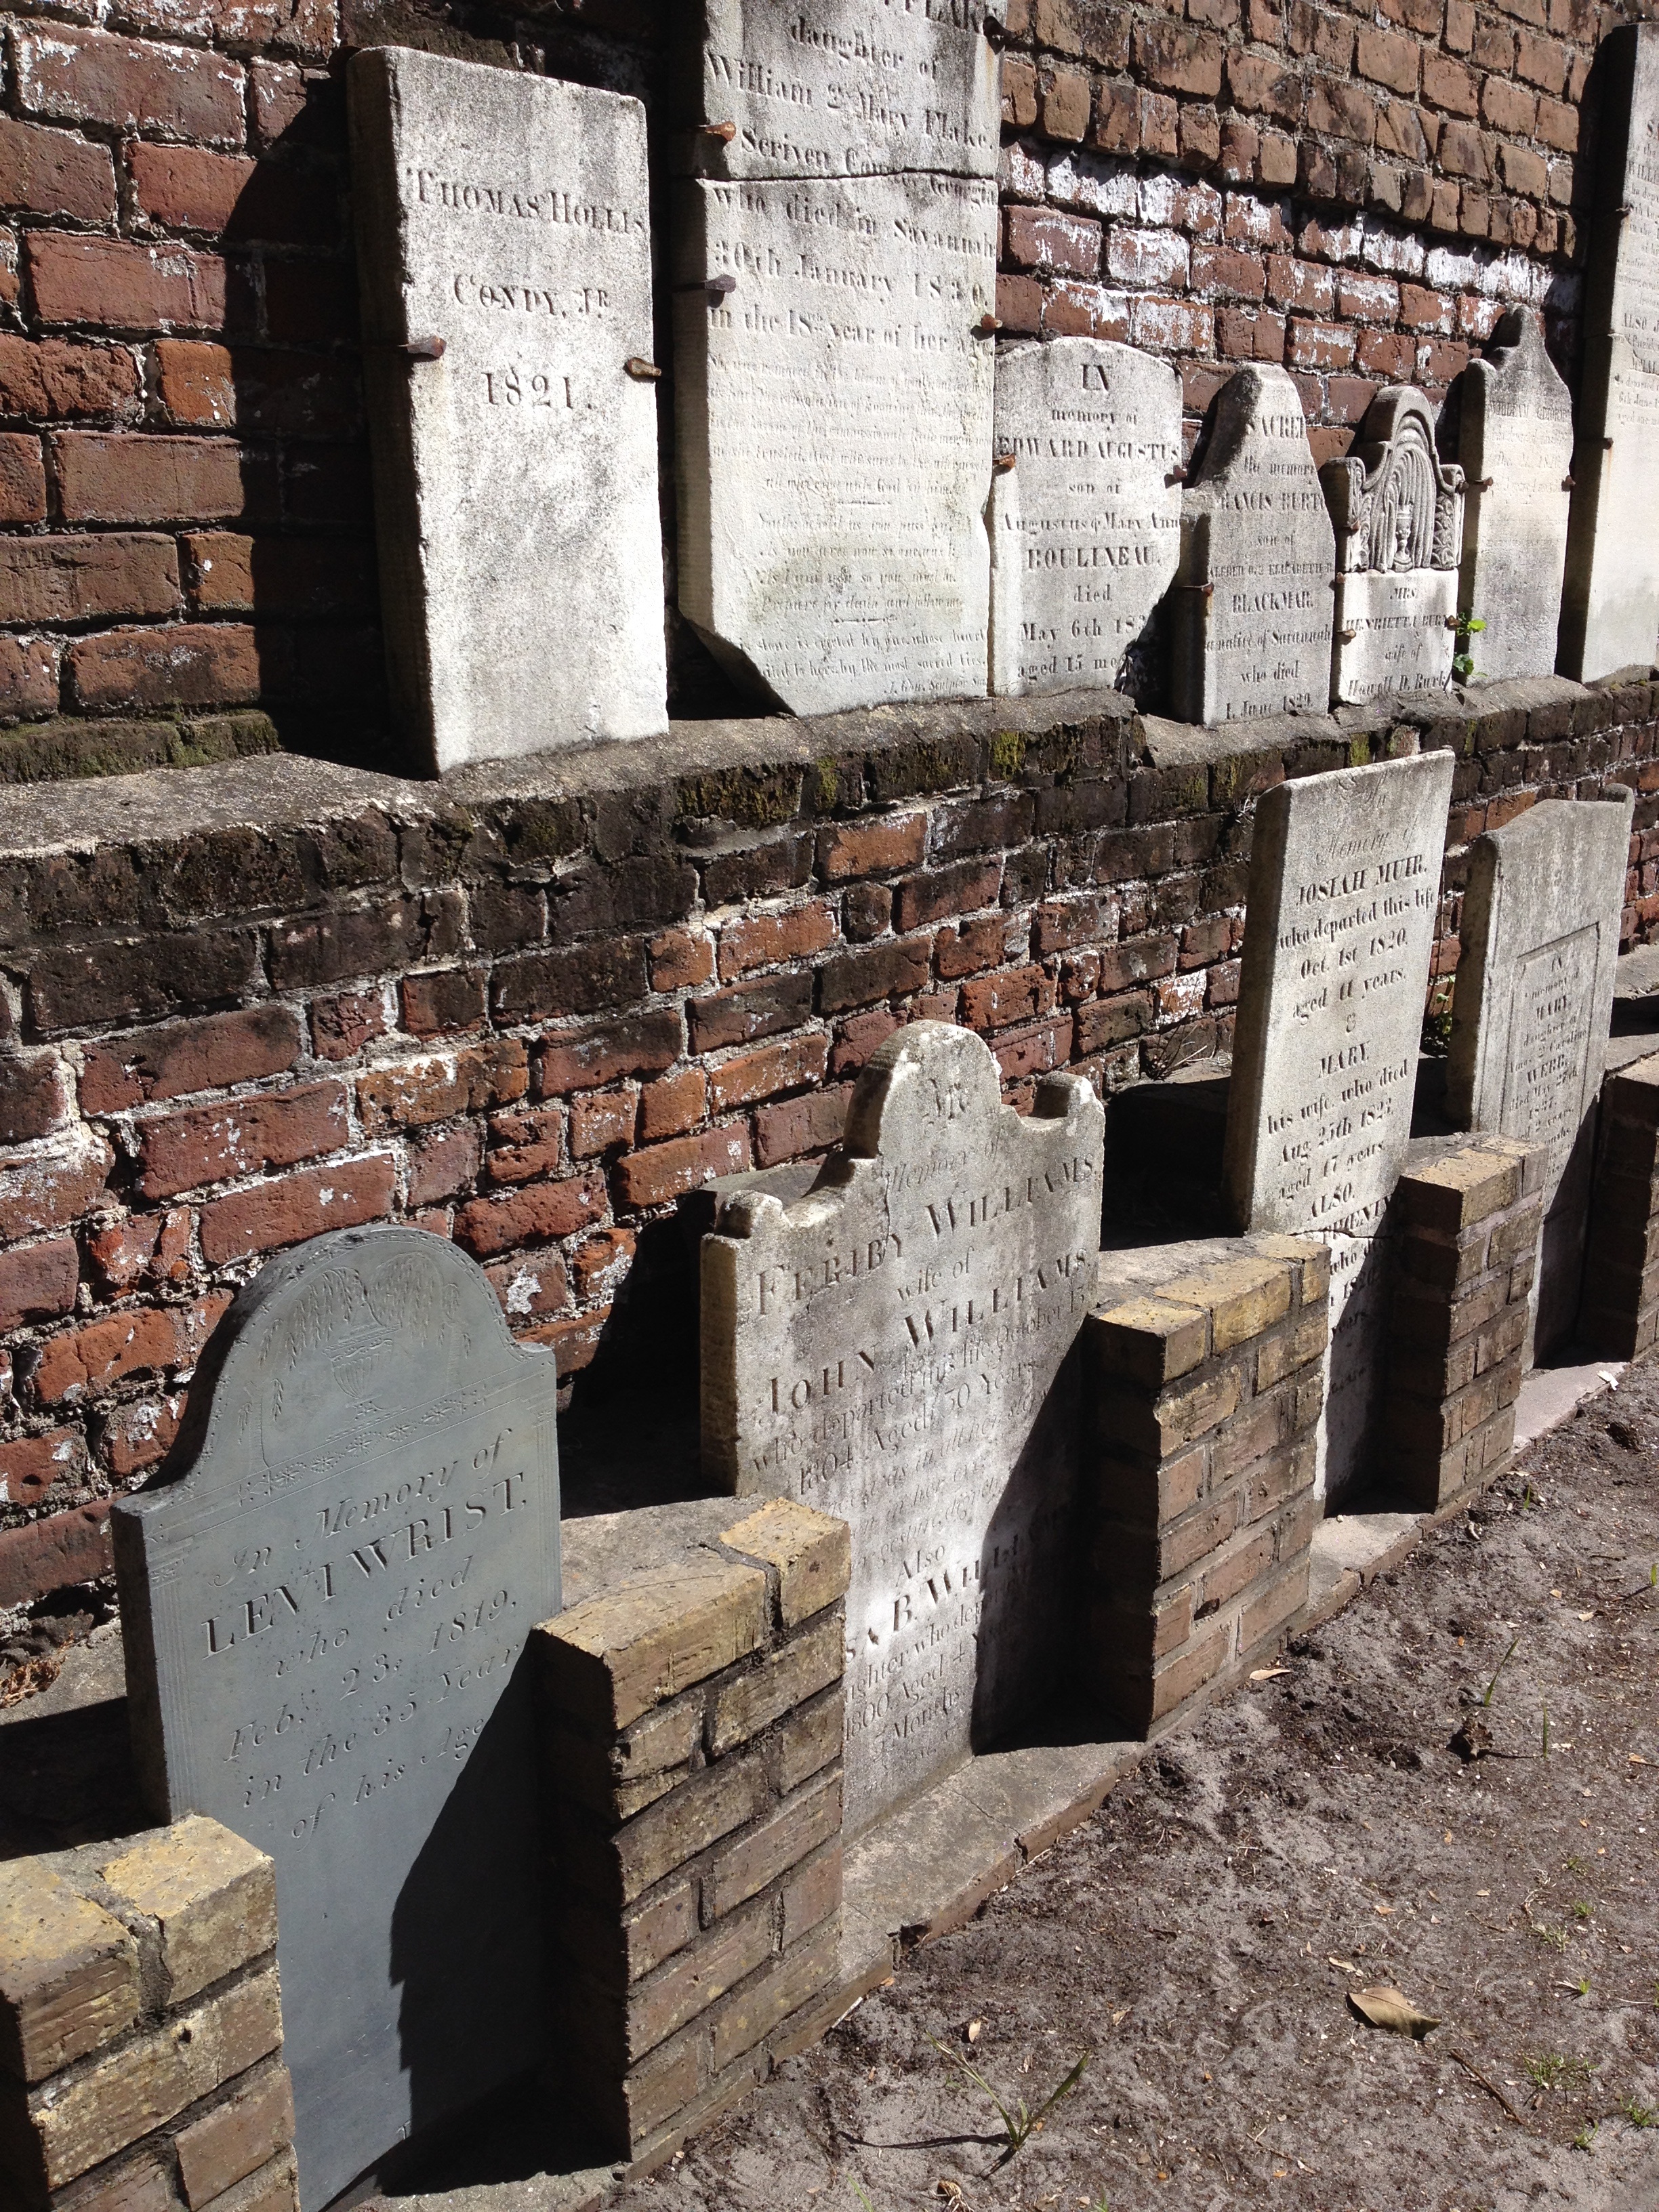
rock, wall, sadness, symbol, halloween, cemetery, dead, death, brick, memorial, graveyard, temple, ruins, headstone, history, bury, tomb, graves, churchyard, brickwork, tombstones, grief, funeral, burial, archaeological site, ancient history